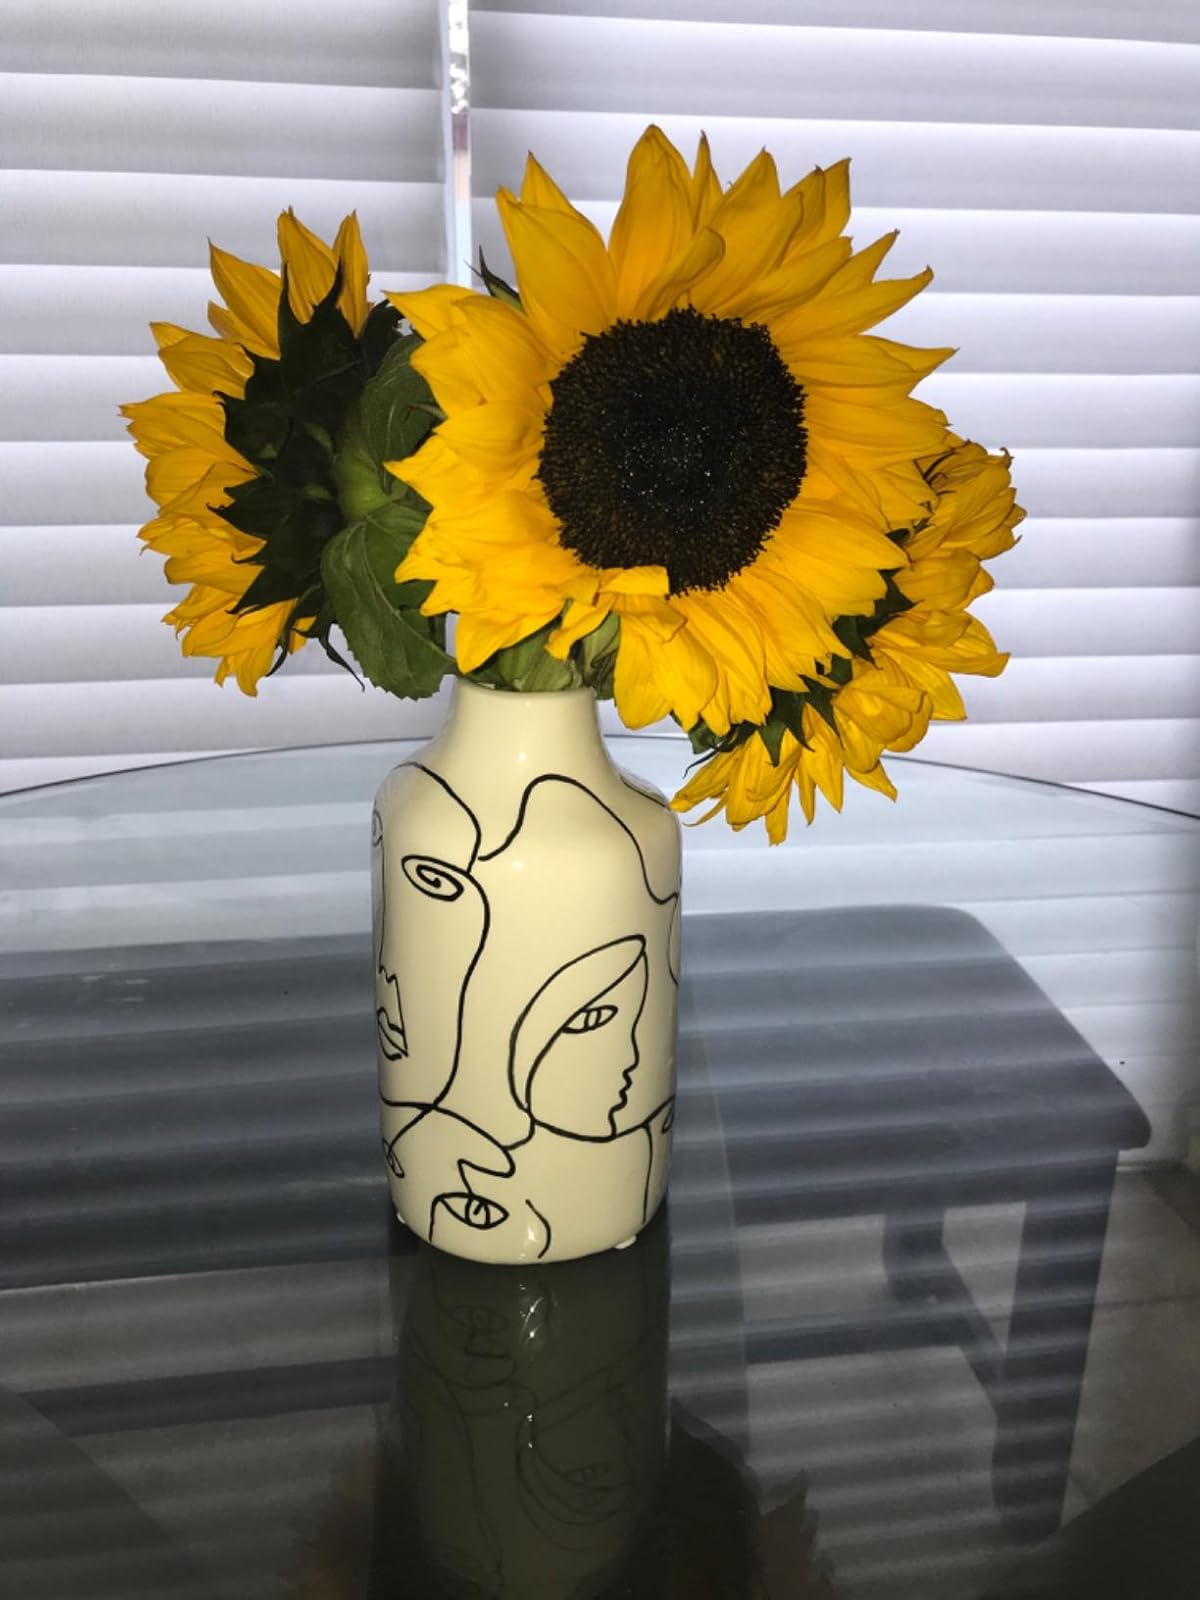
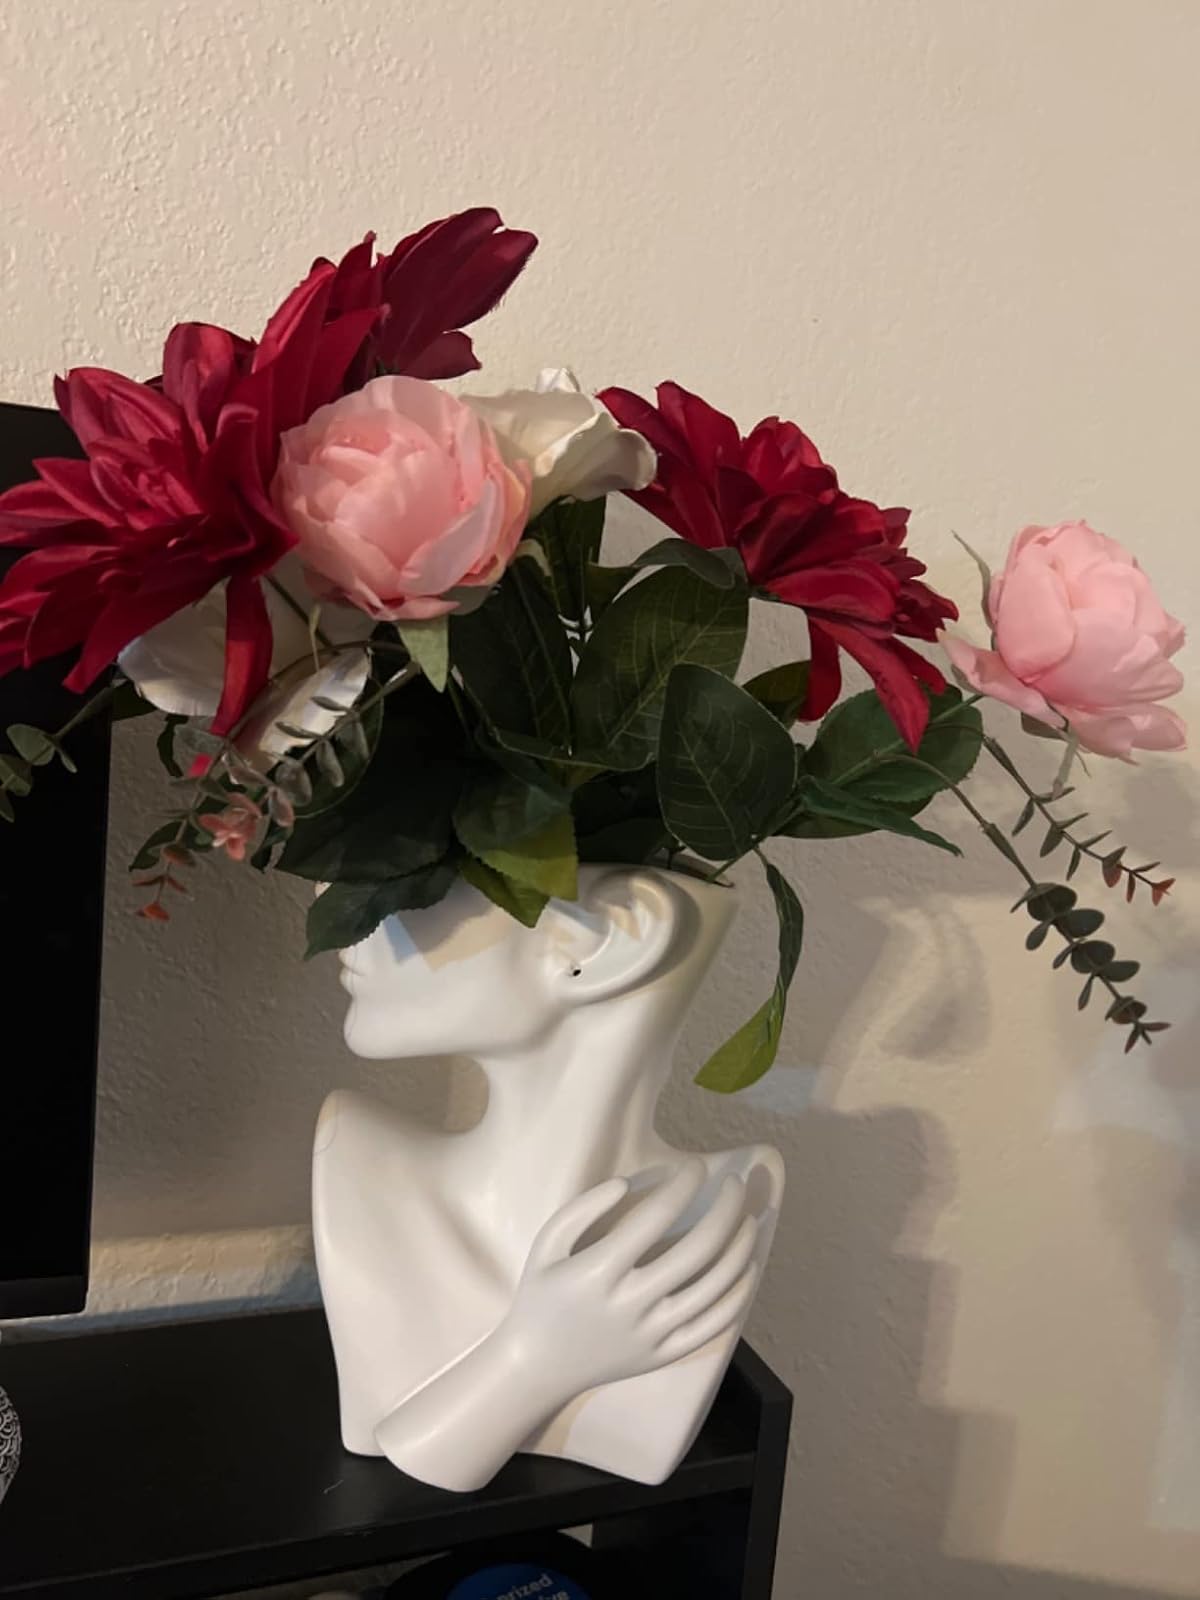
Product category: vase
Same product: no